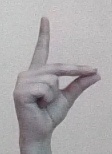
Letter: ta